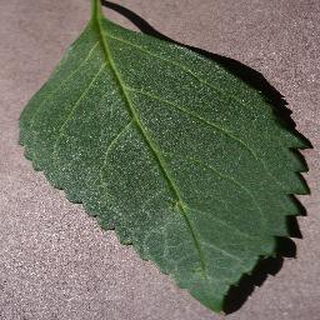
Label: healthy_cherry